Airport Core Programme Exhibition Centre

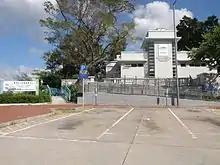
Airport Core Programme Exhibition Centre

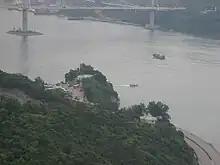
Airport Core Programme Exhibition Centre seen from the Bellagio private housing estate. The bridge in the background is the Ting Kau Bridge.

The Airport Core Programme Exhibition Centre is housed in a single-storey distinctive white structure situated at 401 Castle Peak Road, Ting Kau, New Territories in Hong Kong. The exhibition centre is run by the Home Affairs Department for the Airport Core Programme, often referred to as the "Rose Garden Project".